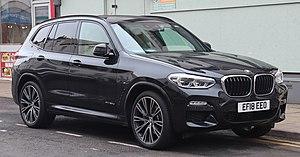
La BMW X3 est un crossover haut de gamme produit par le constructeur allemand BMW.